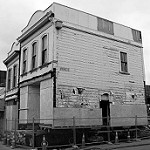
Label: B & W